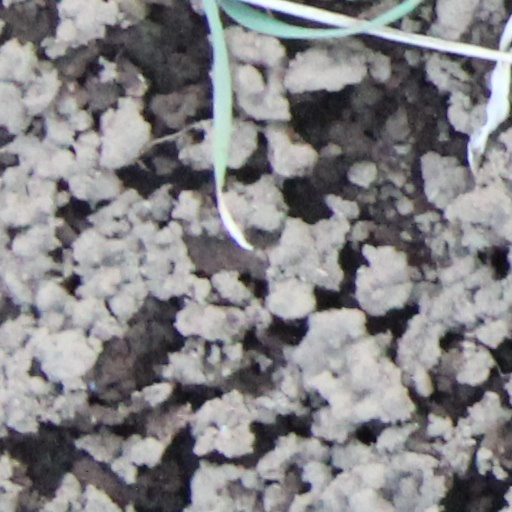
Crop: wheat